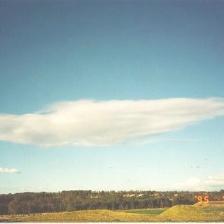
Cloud type: Stratocumulus